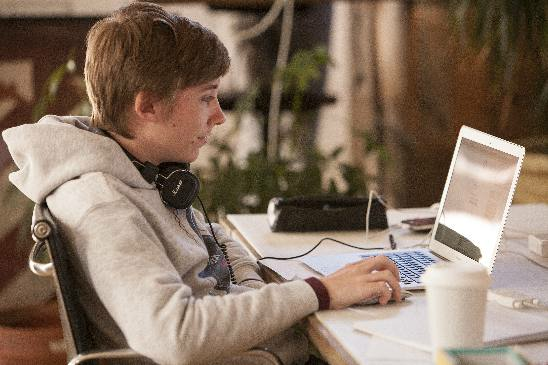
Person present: Yes